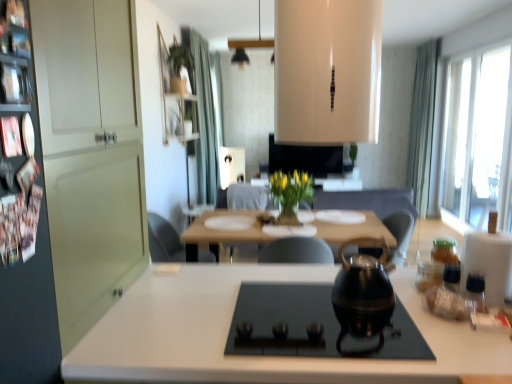
Question: Can you point to a free location in front of black matte tea pot at center? Please provide its 2D coordinates.
Answer: [(0.734, 0.867)]